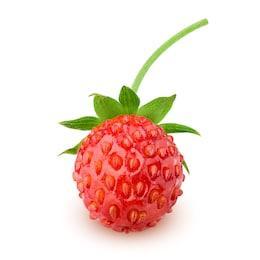
Label: Strawberry